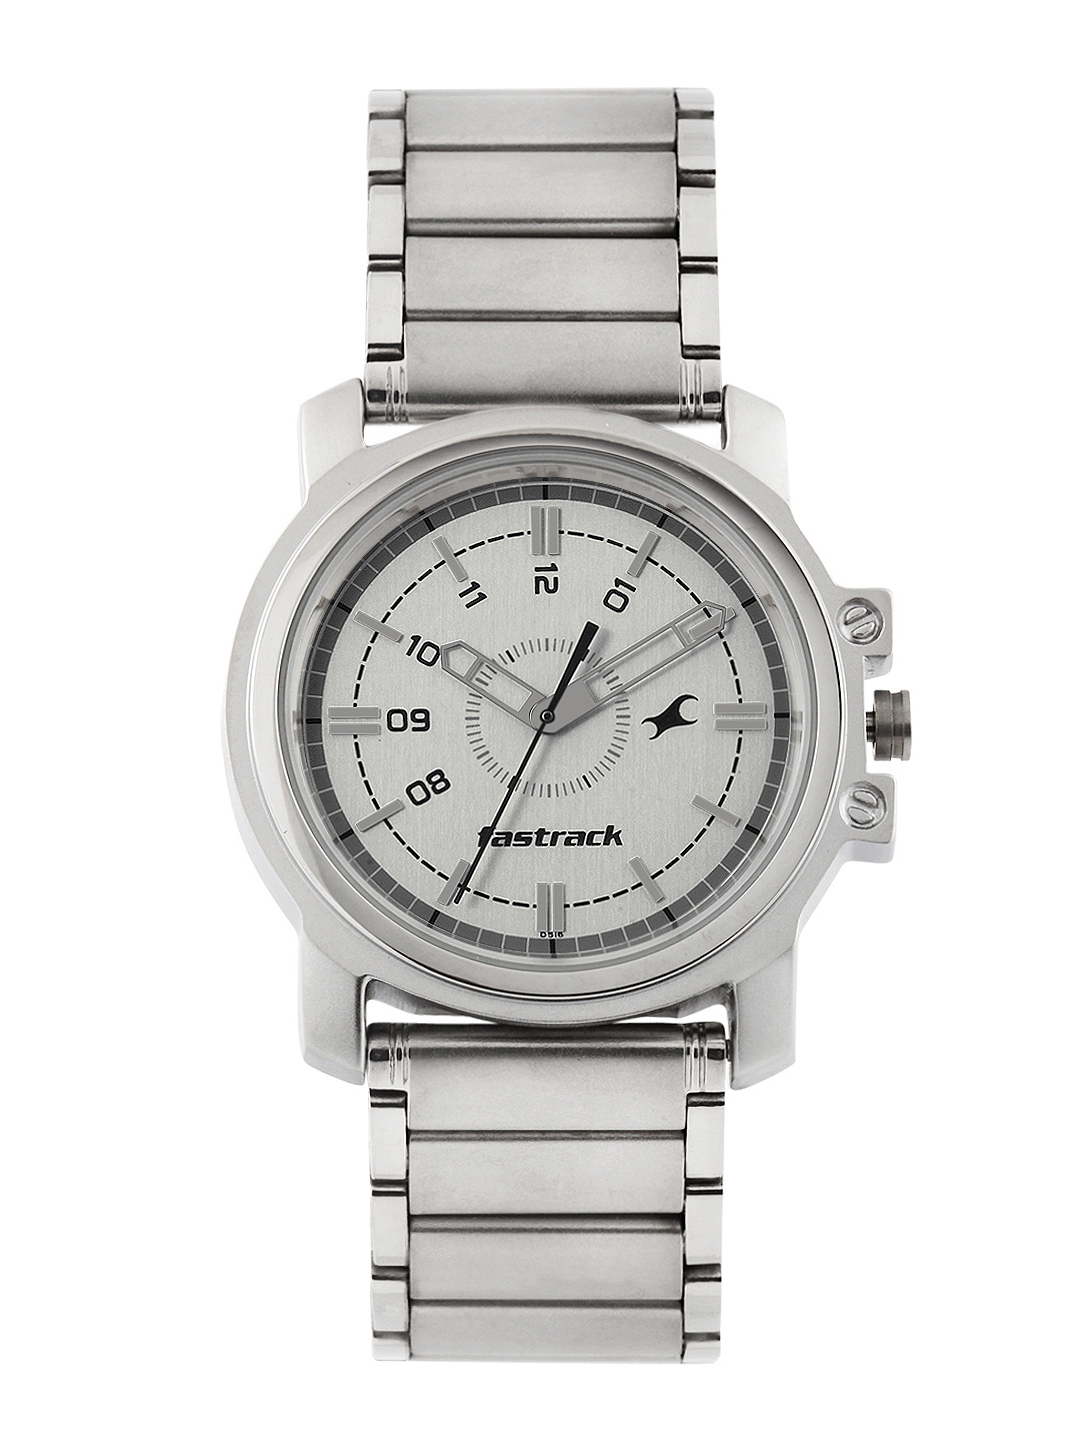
Fastrack Men Silver-Toned Dial Watch NE3039SM01
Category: Accessories / Watches / Watches
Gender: Men
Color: Silver
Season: Summer 2017
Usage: Casual